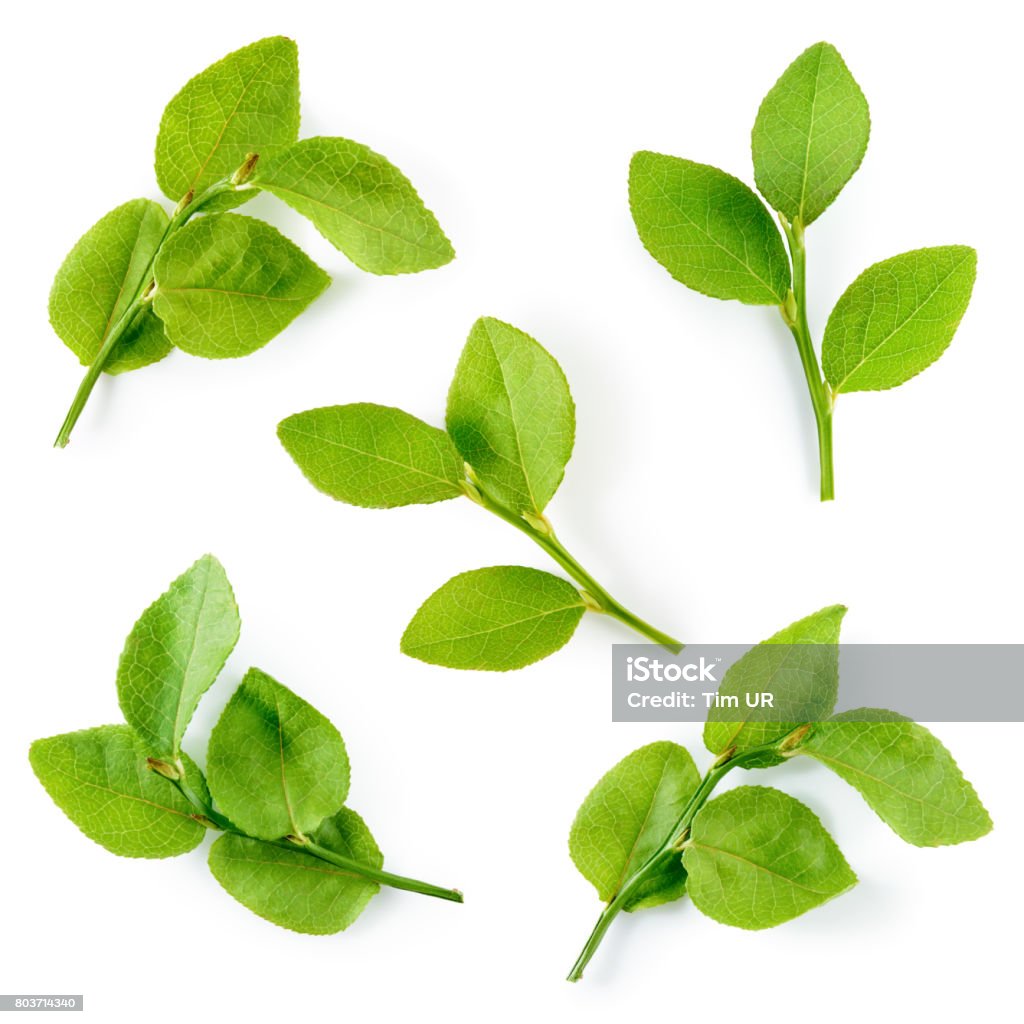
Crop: blueberry
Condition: healthy